Roam Rome Mein

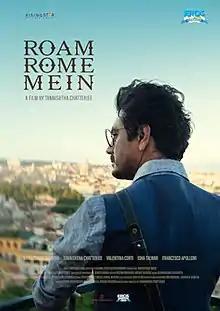
First look poster

Roam Rome Mein is a 2019 Indian psychological drama film directed by Tannishtha Chatterjee and produced by Pankaj Razdan under the Eros International and Rising Star Entertainment banners. It features Nawazuddin Siddiqui, Tannishtha Chatterjee, Valentina Corti, and Francesco Apolloni in lead roles. It also includes a supporting cast of Vineet Kumar, Andrea Scarduzio, Ciera Foster, and Priyansh Jora.